Poison pen letter

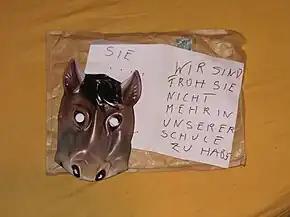
An anonymous poison pen letter to a former teacher. The German text says: "You ... ass. We are glad not to have you at our school any longer." The letter also contained the mask pictured here.

A poison pen letter (or poisoned pen letter) is a letter or note containing unpleasant, abusive, or malicious statements or accusations about the recipient or a third party. It is usually sent anonymously, often by employing the ransom note effect to avoid exposing the author's handwriting. Poison pen letters are usually composed and sent to upset the recipient, and differ from blackmail, which is intended to obtain something from the recipient. The reference to poison is figurative rather than literal.